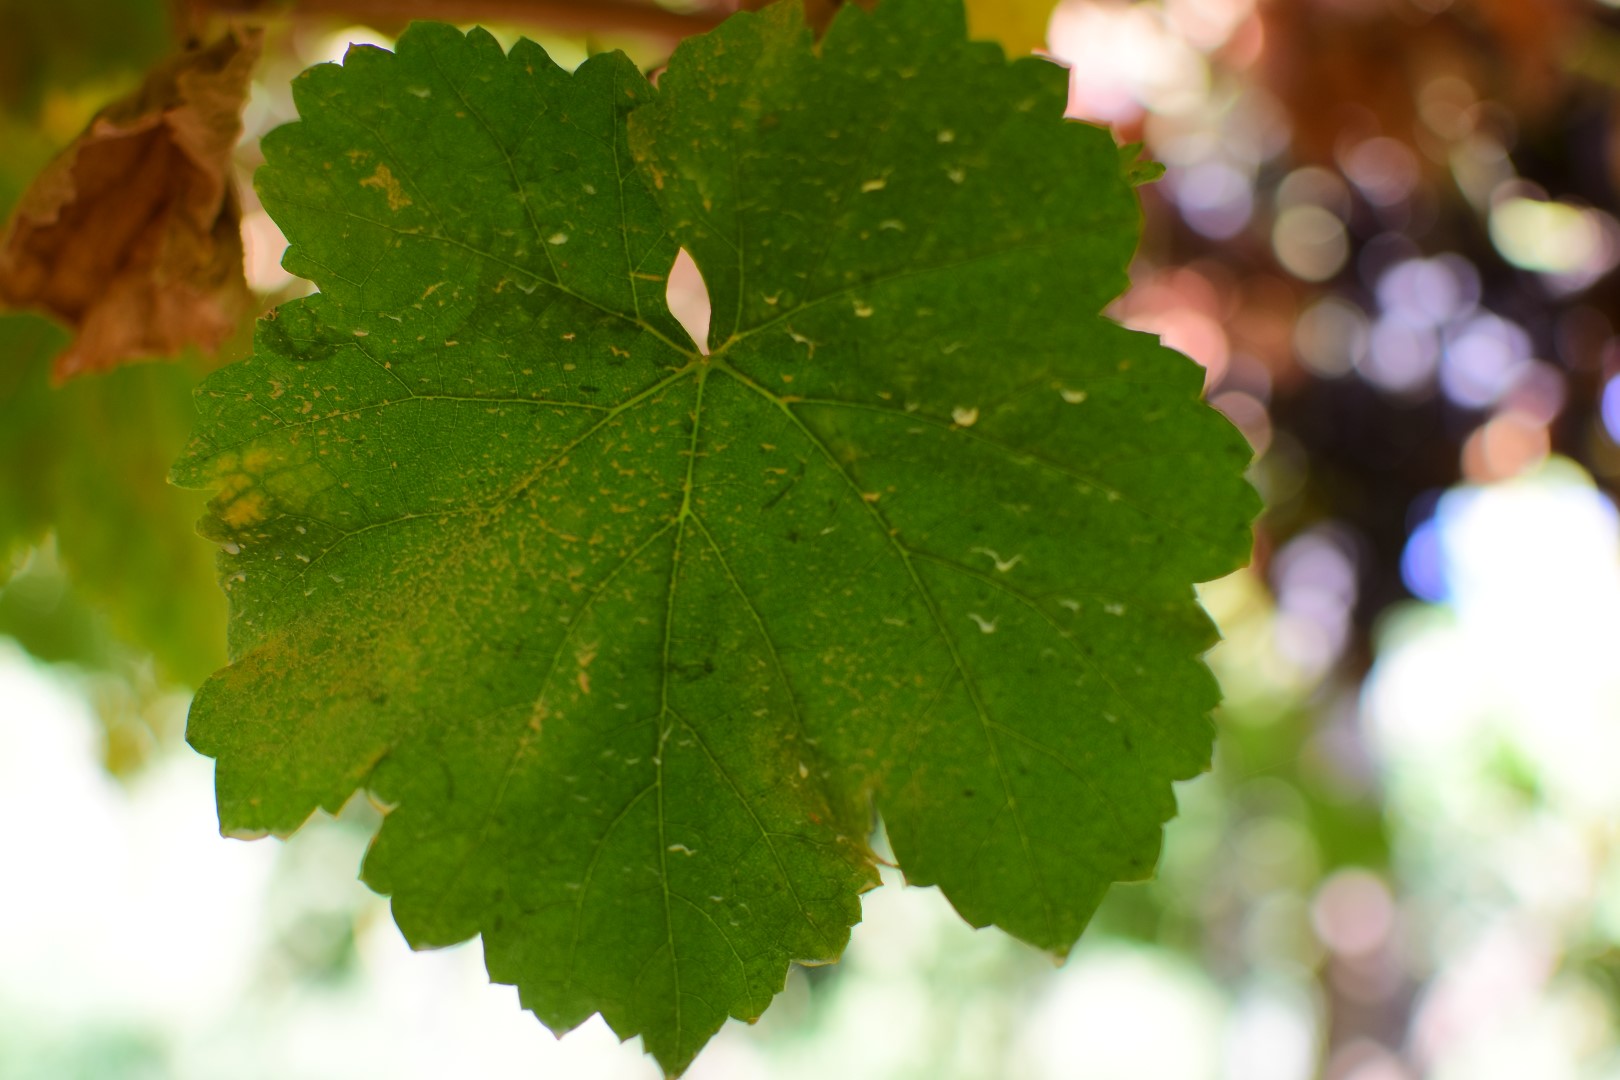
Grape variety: Frinsi